Nanjing Normal University

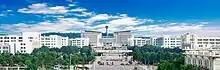
Panorama of NNU Xianlin Campus from the main gate

Nanjing Normal University has three campuses throughout the urban and suburban areas of Nanjing, China. Nanjing was named among the best student cities in the world for studying abroad by Quacquarelli Symonds in 2019. It is one of the Four Great Ancient Capitals of China and the current capital of Jiangsu Province.